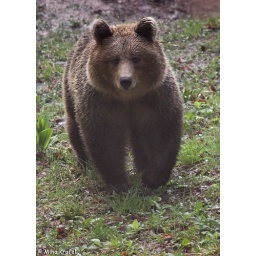
young European brown bear Ursus arctos approaching near Velike Lasce in northern Dinaric Mts Slovenia